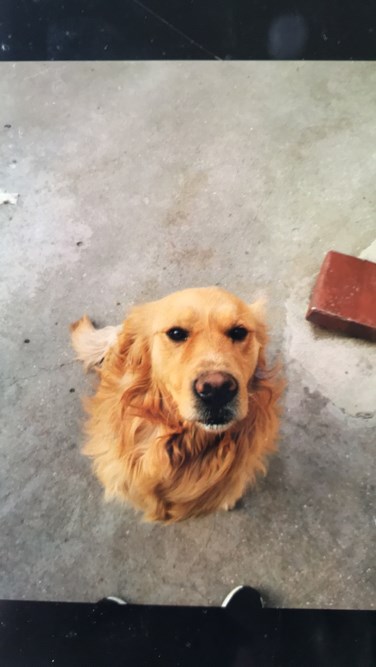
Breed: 5355-n000126-golden_retriever